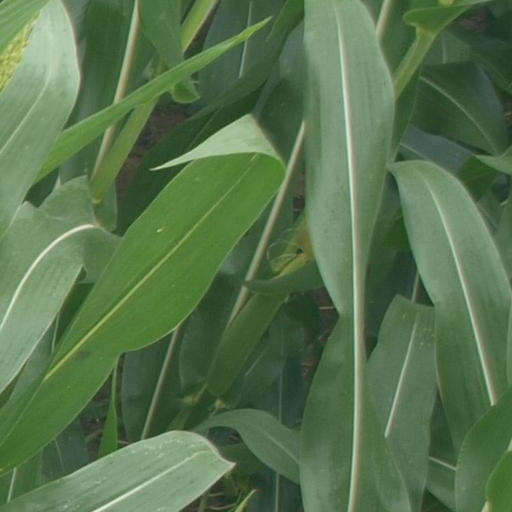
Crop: maize; corn